Ernő Gerő

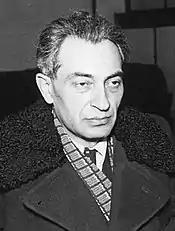
Gerő in 1955

Gerő led the country for a brief period of just over three months, known as the Gerő Interregnum, starting on 18 July 1956; however, his close association with Rákosi made his leadership unacceptable for large parts of the Hungarian population. On 23 October, students marched through Budapest intending to present a petition to the government. The procession swelled, prompting Gerő to reply with a harsh speech that angered the people, as police opened fire. It proved to be the start of the Hungarian Revolution of 1956. His inability to quell the protests caused Gerő to lose support from the Soviets. As the revolution spread throughout the country, the Central Committee of the Hungarian Working People's Party met on 25 October and agreed that János Kádár, a former government minister who had been imprisoned on trumped-up charges of espionage between 1951 and 1954, be made party leader, and that Imre Nagy, the former Prime Minister who had been dismissed due to political differences with the party's Stalinist wing, again be made Prime Minister.